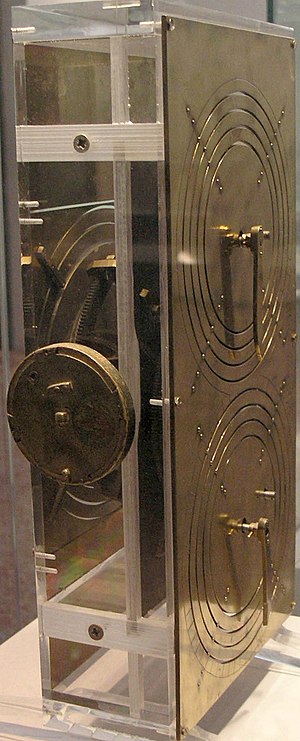
Antikythera-mekanismen / Rekonstruktioner
Moderne rekonstruktion.
Antikythera-mekanismen er en analog computer fra Oldtidens Grækenland, der er blevet beskrevet som det første eksempel på en sådan anordning, som er blevet brugt til at forudse astronomiske positioner, formørkelser til brug i kalender og astrologiske formål flere årtier ud i fremtiden. Den kunne også bruges til at følge den fire-årige cyklus for atletiske sportsgrene meget lig en olympiade, cyklussen for Antikkens olympiske lege.